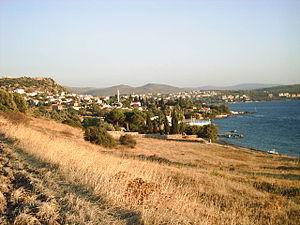
Hippo est une femme grecque du Iᵉʳ siècle, mentionnée par l'auteur latin Valère Maxime comme un exemple de chasteté. Elle est également citée dans la collection biographique intitulée Sur les femmes célèbres écrite par Giovanni Boccaccio au XIVᵉ siècle.